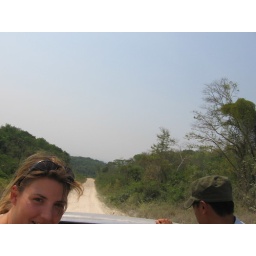
Most of the ride to the cave was on benches in the back of a truck on dusty dusty roads